Metin Ataç

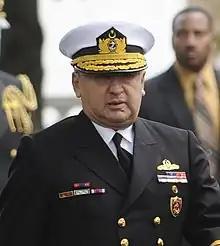
Metin Ataç in Washington, D.C., 2008

Metin Ataç (born 1946, İstanbul) is a Turkish Admiral. He was the 22nd Commander In Chief of the Turkish Navy, serving in that post from 24 August 2007 to 30 August 2009.